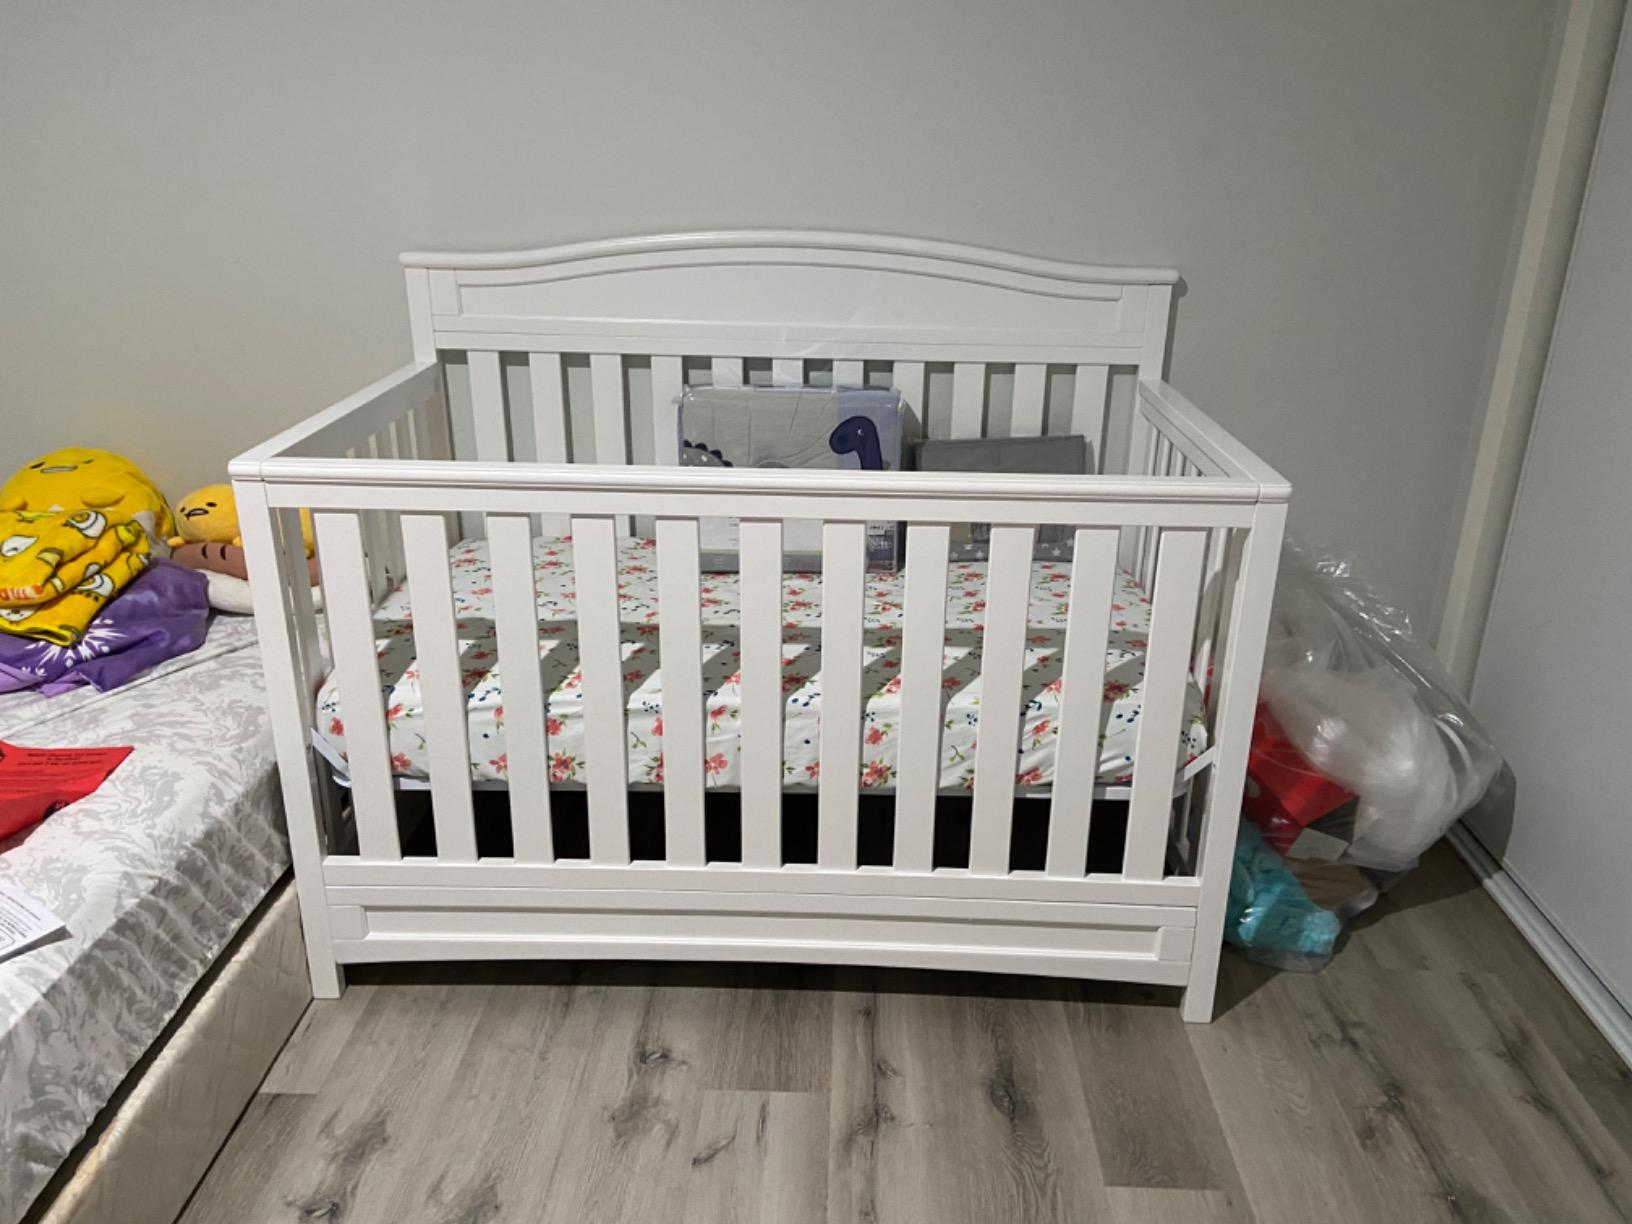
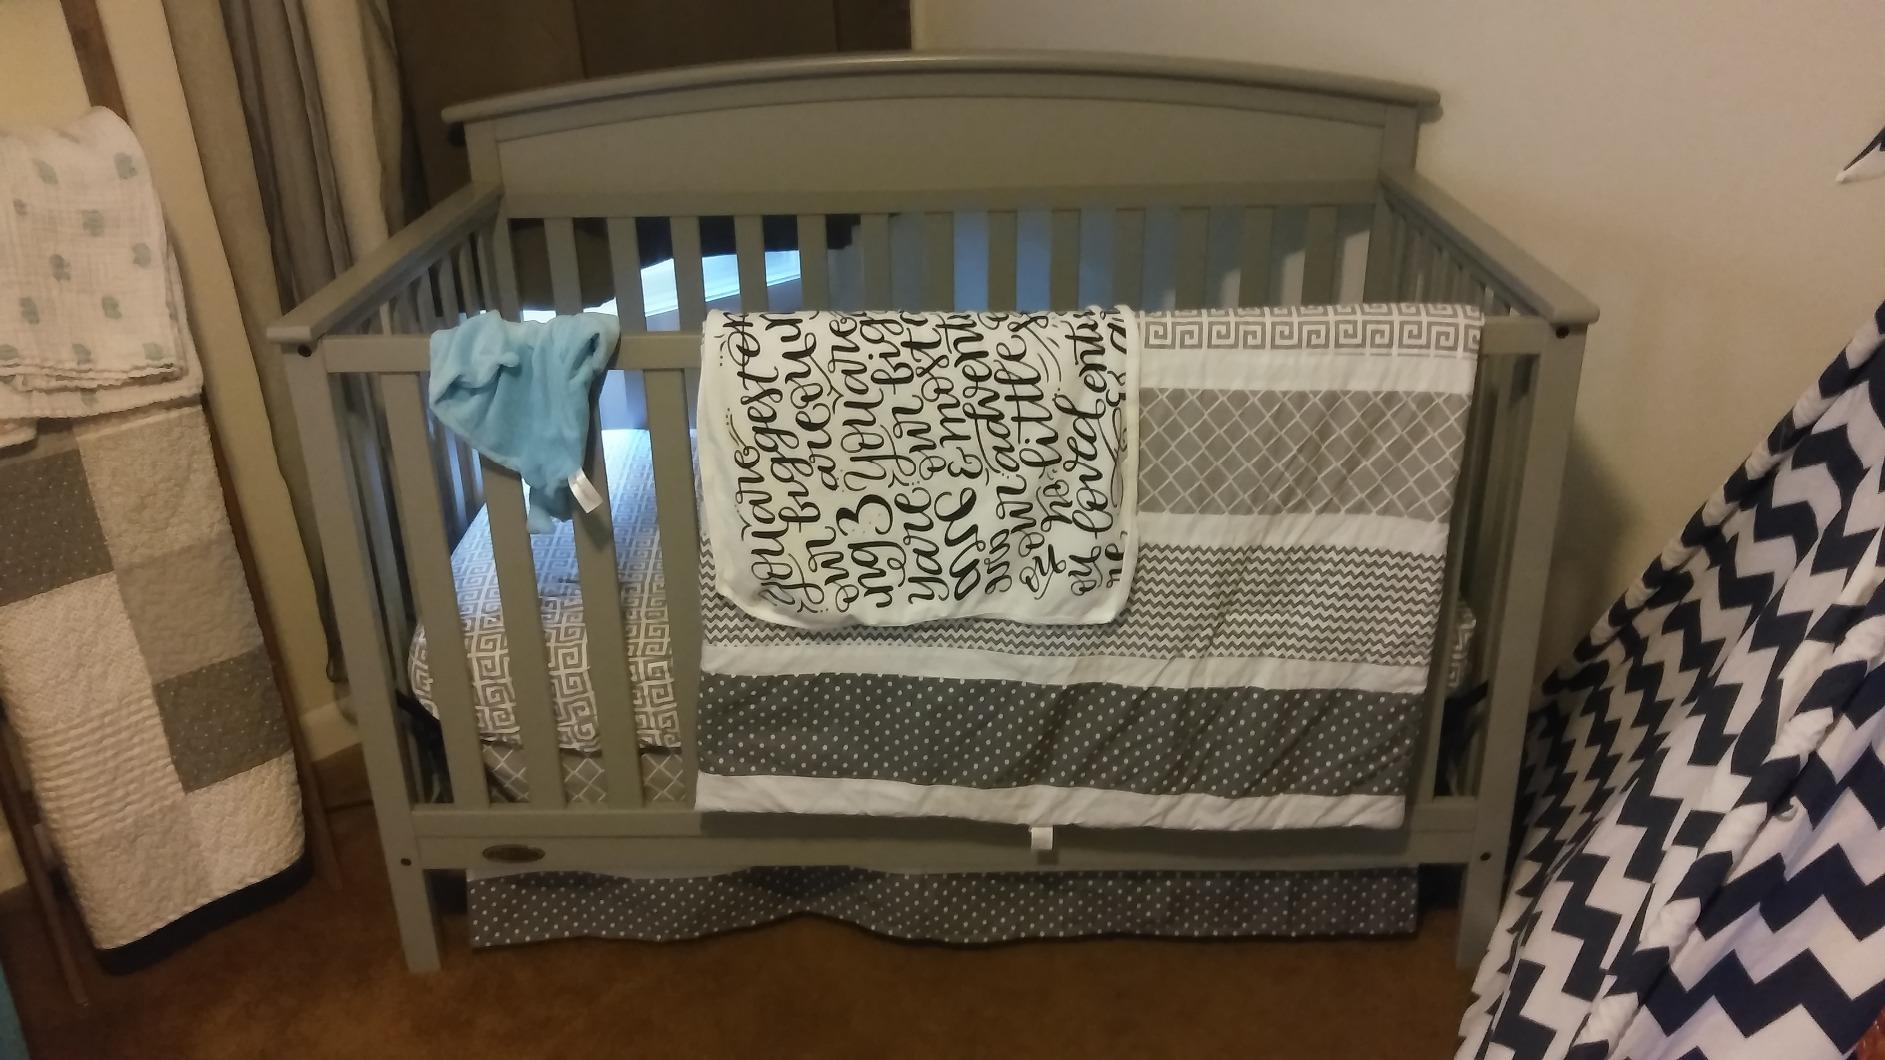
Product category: products_crib
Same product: no